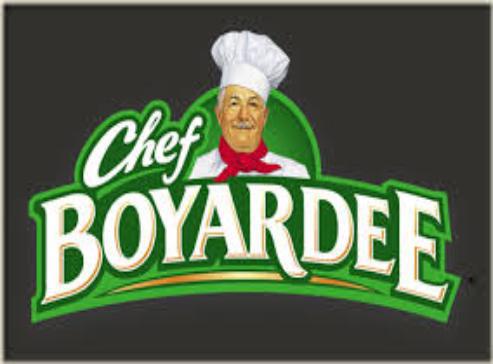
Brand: Chef Boyardee
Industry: Food